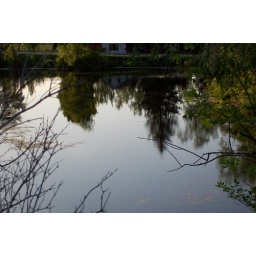
reflection of a house and trees in the water